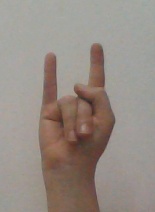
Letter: la